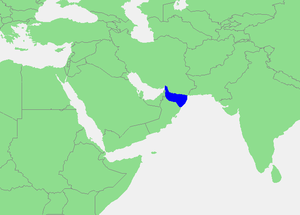
Le golfe d'Oman ou la mer d'Oman est un golfe de l'océan Indien qui relie la mer d'Arabie au golfe Persique. Sur la côte nord se trouve l'Iran, sur la côte sud le sultanat d'Oman et les Émirats arabes unis à l'ouest.
Ce tableau liste toutes les mers du monde que l'Organisation hydrographique internationale reconnaît comme telles dans sa publication S-23 Limites des océans et des mers. Dans cette publication tous les mers et océans ont un numéro d'identification, et on y trouve une description littéraire précise de leurs limites. Ces numéros d'identification sont ceux qui ordonnent cette table.